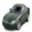
Label: automobile